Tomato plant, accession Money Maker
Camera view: tilt-top (135 deg); turntable rotation: 60 degrees
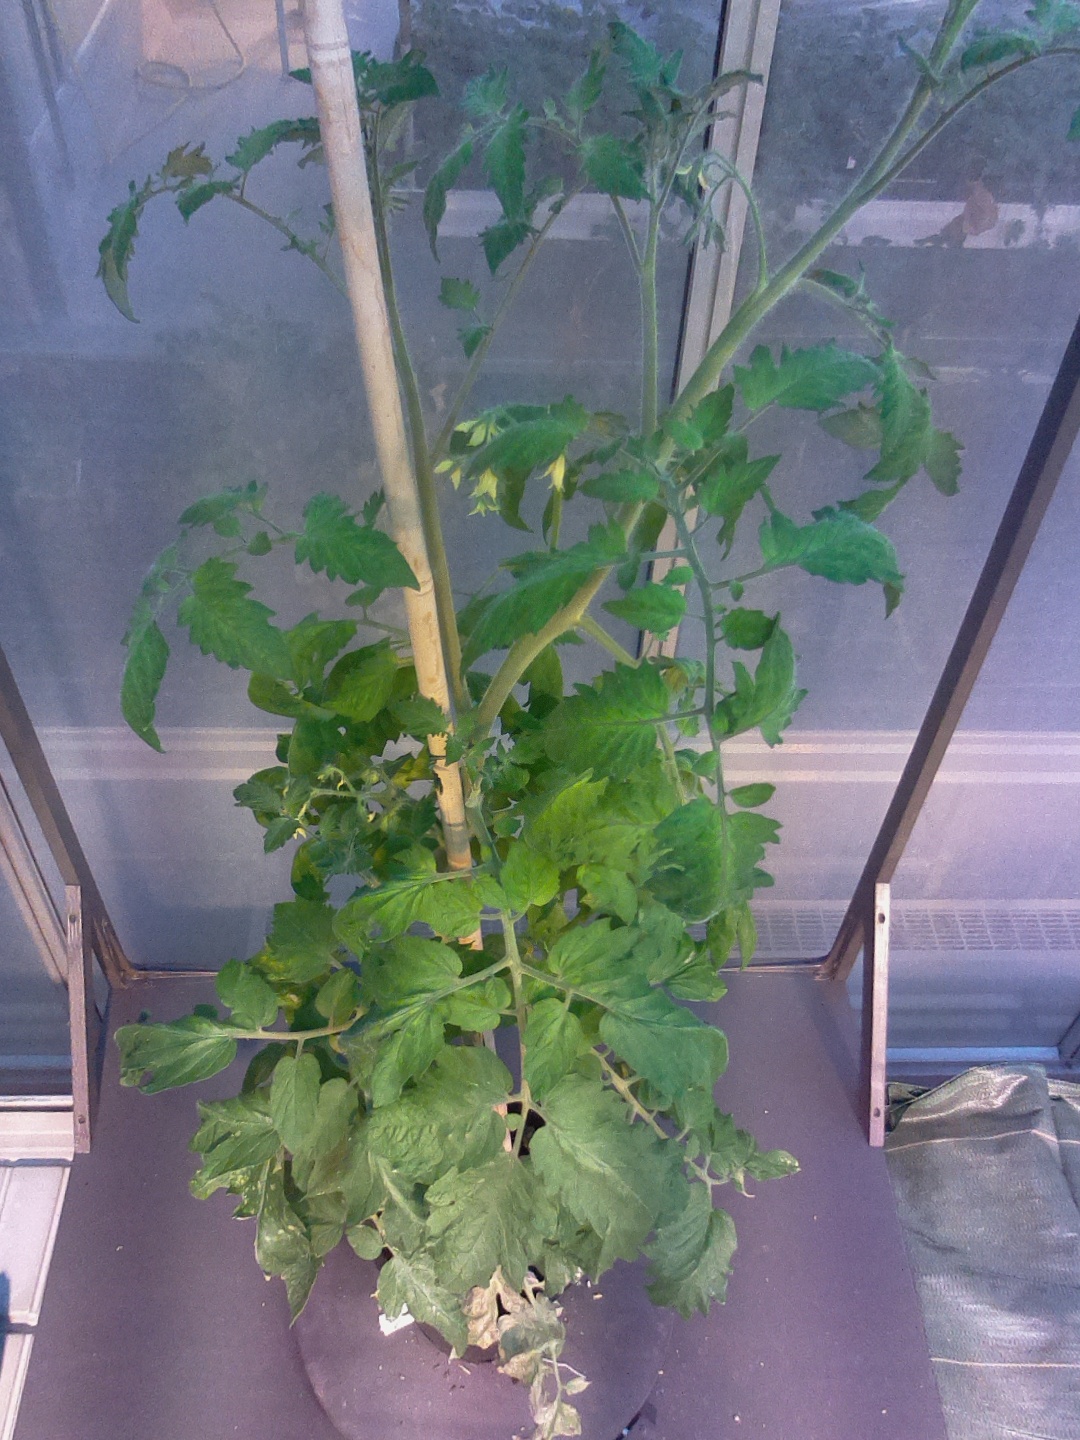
BBCH growth stage 70: Fruits at the main stem or branches visibles